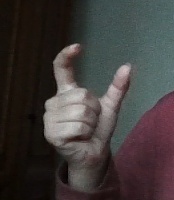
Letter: nun